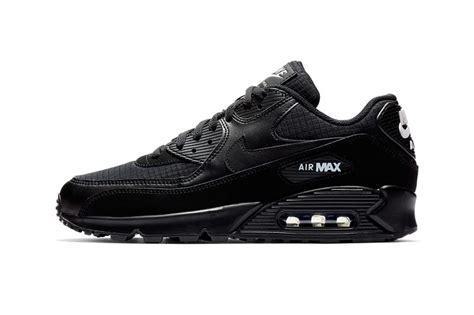
Brand: Nike
Model: Air Max 90 Essential